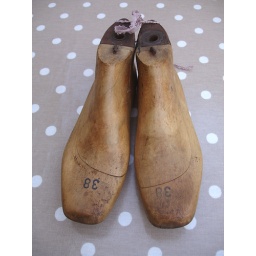
Found on Ebay, a pair of wooden lasts in my size. I can't wait to make a pair of shoes now!